Frederick the Great

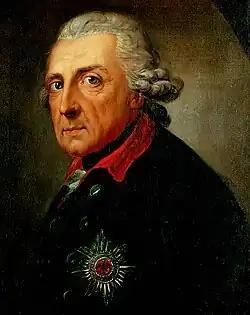
Portrait of Frederick by Anton Graff (1781, Schloss Charlottenburg, Berlin).

The sudden death of Empress Elizabeth of Russia in January 1762 led to the succession of the Prussophile Peter III, her German nephew, who was also the Duke of Holstein-Gottorp. This led to the collapse of the anti-Prussian coalition; Peter immediately promised to end the Russian occupation of East Prussia and Pomerania. One of Peter III's first diplomatic endeavours was to seek a Prussian title; Frederick obliged. Peter III was so enamoured of Frederick that he not only offered him the full use of a Russian corps for the remainder of the war against Austria, he also wrote to Frederick that he would rather have been a general in the Prussian army than Tsar of Russia. More significantly, Russia's about-face from an enemy of Prussia to its patron rattled the leadership of Sweden, who hastily made peace with Frederick. With the threat to his eastern borders over, and France also seeking peace after its defeats by Britain, Frederick was able to fight the Austrians to a stalemate. While the ensuing Treaty of Hubertusburg returned the European borders to what they had been before the Seven Years' War, Frederick's ability to retain Silesia in spite of the odds earned Prussia admiration throughout the German-speaking territories. A year following the Treaty of Hubertusburg, Catherine the Great signed an eight-year alliance with Prussia, albeit with conditions that favoured the Russians.